History of the Chicago Cubs

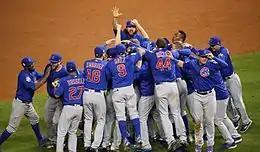
The Cubs celebrate the team's first World Series win in 108 years.

After losing records in 2013 and 2014, and after firing Rick Renteria and after Joe Maddon opted out of his contract with the Tampa Bay Rays and was hired by Epstein late in 2014, the Cubs secured a playoff berth in 2015 with the third-best record in MLB. They defeated the Pittsburgh Pirates in the National League Wild Card Game and the St. Louis Cardinals in the National League Division Series en route to the 2015 National League Championship Series, where they were eliminated by the New York Mets. The club entered the 2016 season looking to advance deep into the playoffs again. This time, however, the Cubs won the NL Central with the best record in MLB, 103–58. It was the club's first divisional title since 2008. The team's fortunes in the playoffs turned around as well. They defeated the San Francisco Giants in the National League Division Series and the Los Angeles Dodgers in the National League Championship series, breaking the Curse of the Billy Goat, and securing the franchise's first National League pennant and World Series appearance since 1945. Once there, they fell to a 3–1 deficit in the series, but won games five and six to force a game seven. After ten innings, a rain delay, and a blown 5–1 lead, the Cubs finally emerged victorious in game seven, 8–7. The Cubs' historic win marked the end of the longest championship drought in American sports history, winning the franchise's third World Series trophy and first in 108 years.